KES Class A

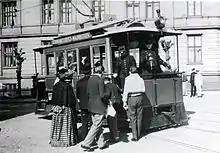
Passengers embarking on tram no. 1

About this time all the units were rebuilt to control power through regulation of their resistance, which simplified operations. The last three trams were delivered in 1898 and already had resistance controlling. They were numbered 18–20. Unlike the others these had more powerful motors. In addition, KES took delivery of five trailers from Herbrand, numbered 41–45.